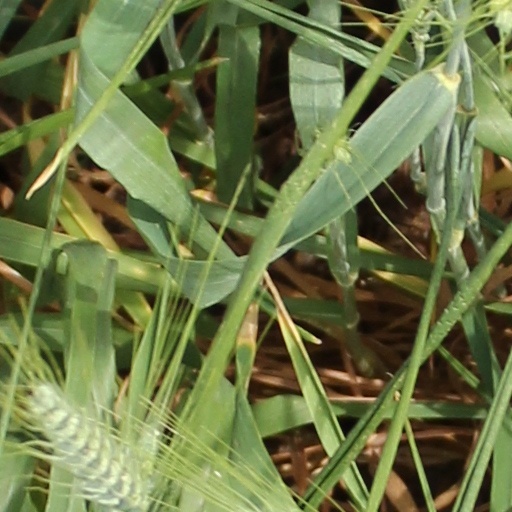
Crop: wheat